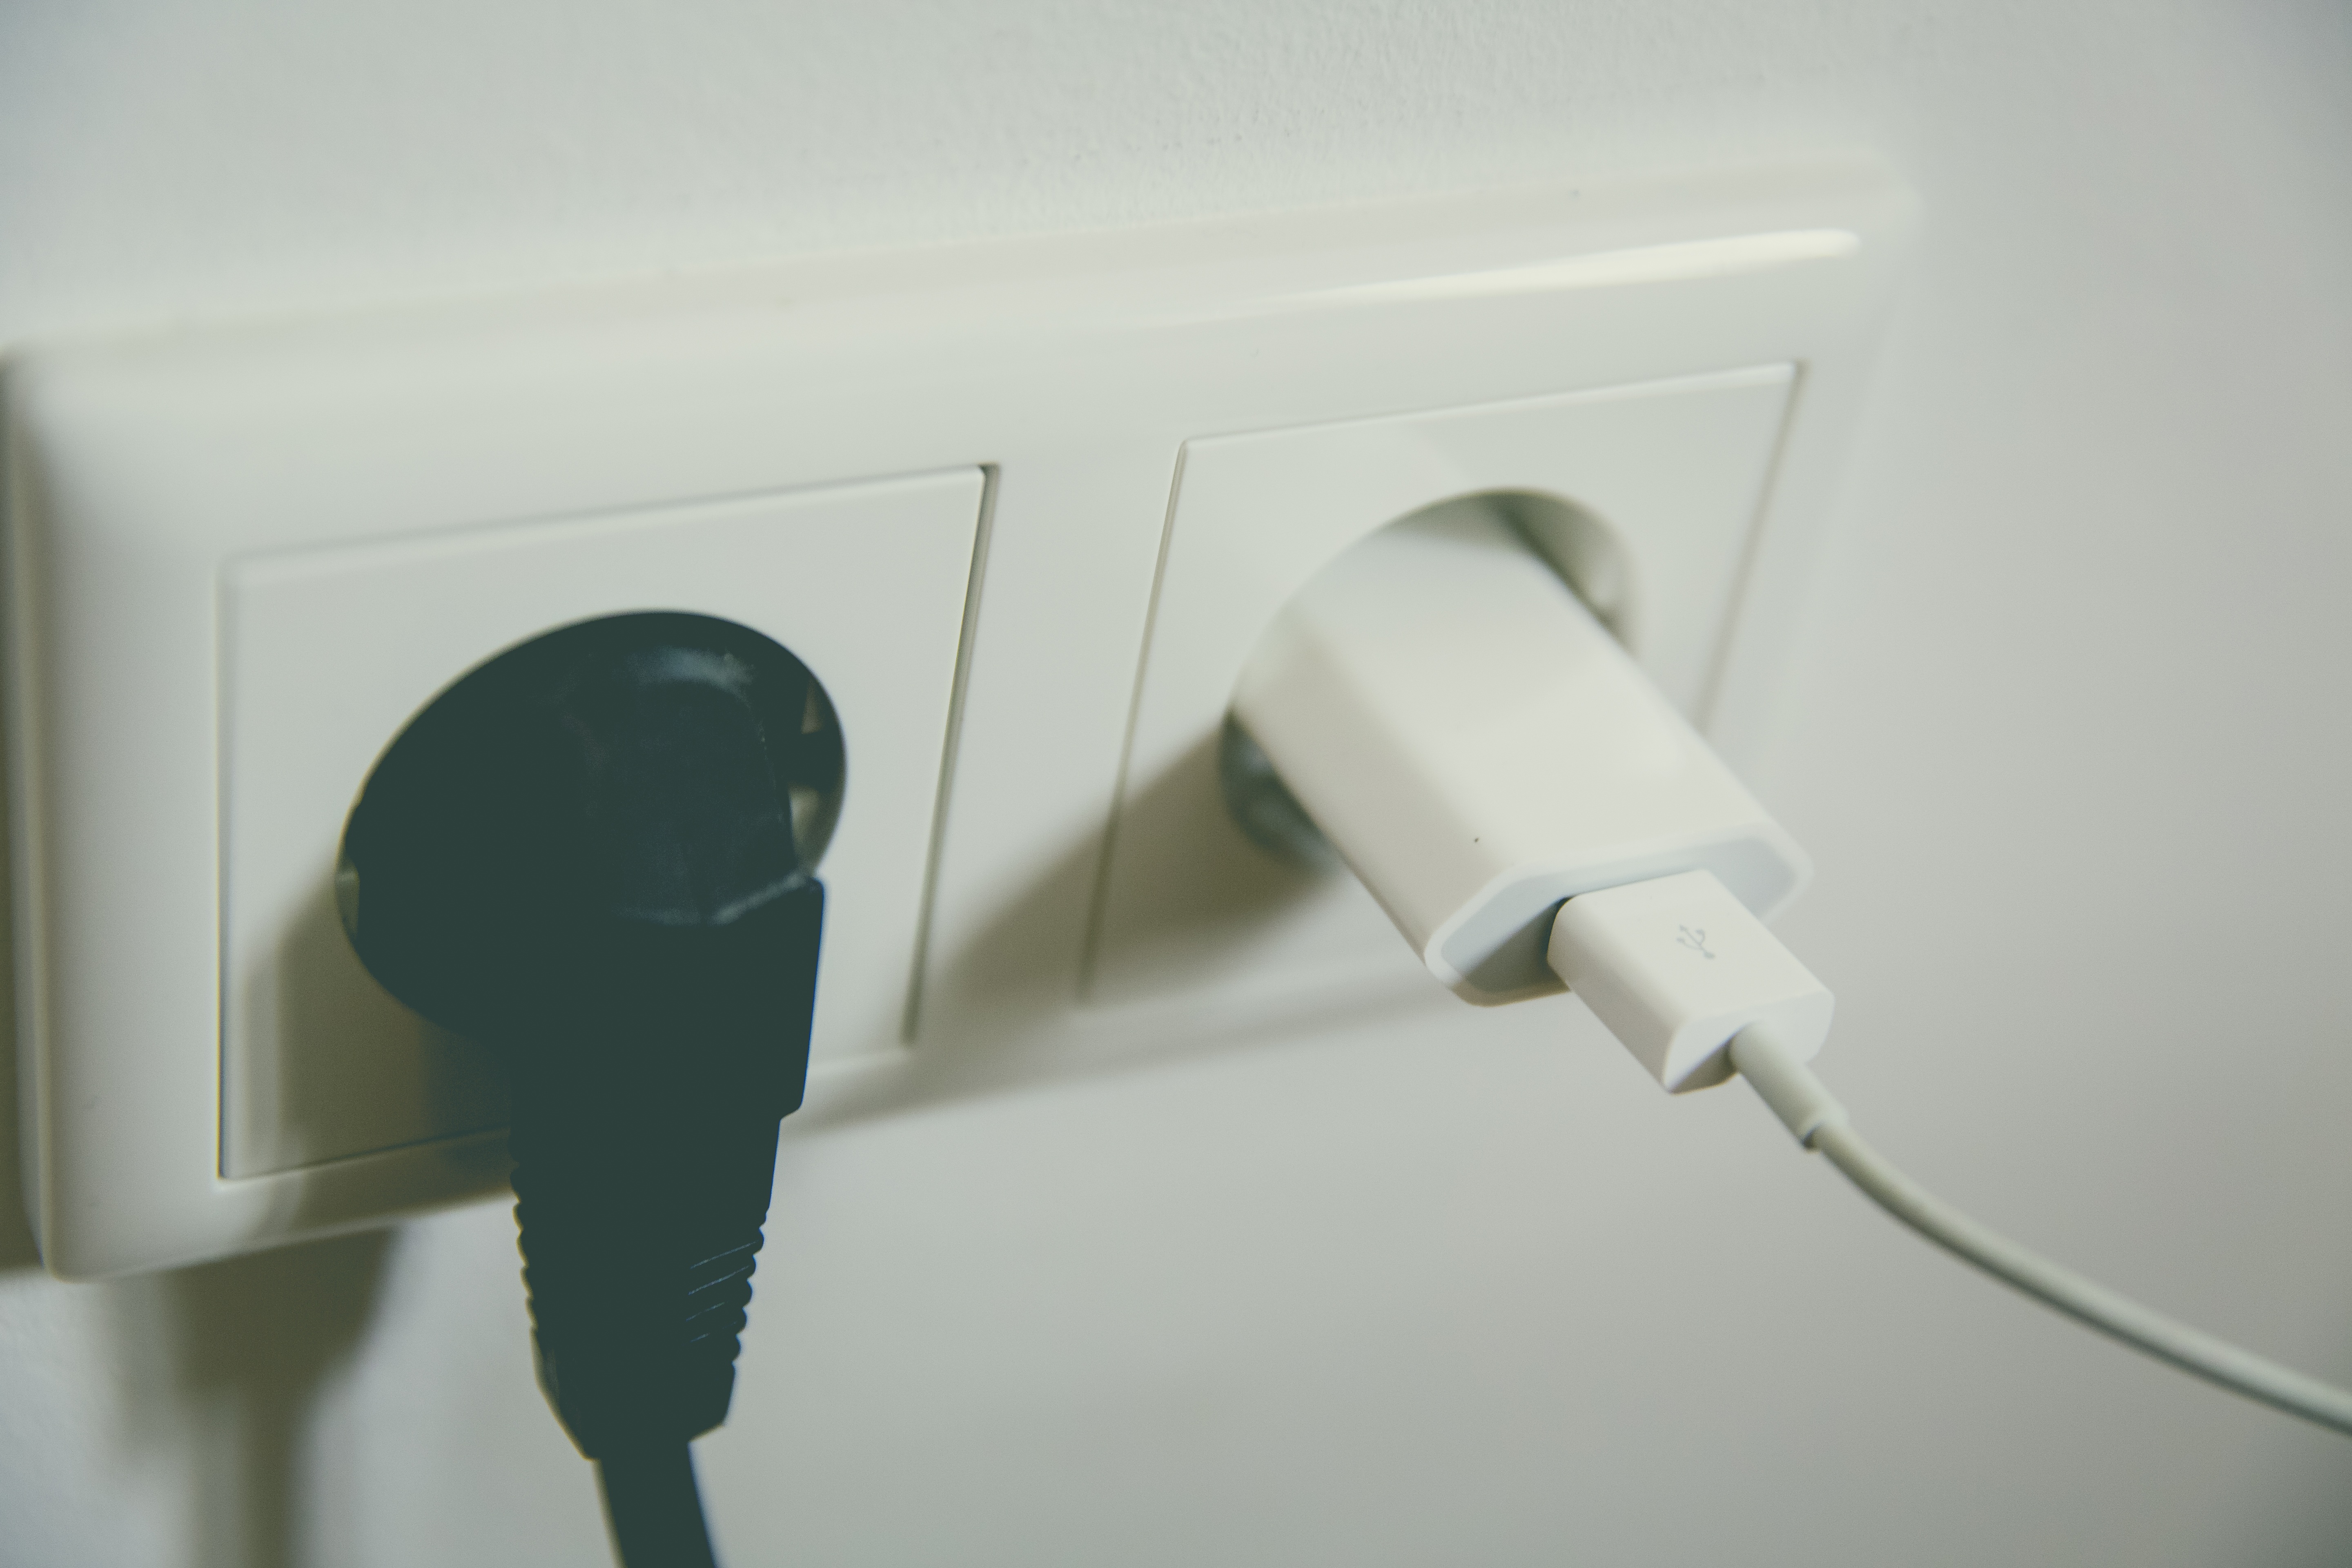
technology, white, wall, cable, line, power line, consumption, electricity, lighting, energy, product, current, electronics, usb, caution, socket, conception, save, elektrik, plug, urinal, recharge, electrically, charging cable, electric current, recharging, distributor, power consumption, energy saving, bidet, electronic device, plumbing fixture, electronics accessory, ac power plugs and socket outlets, power distribution unit